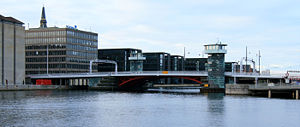
Kaj Gottlob / Uddannelse og virke
Knippelsbro, København (1935).
Knippelsbro, København.
Niels August Theodor Kaj Gottlob, dansk arkitekt og en af nyklassicismen og funktionalismens betydeligste skikkelser. Som først professor ved Kunstakademiets Arkitektskole 1924-1938 og siden som kongelig bygningsinspektør 1936-1957 satte han et stort aftryk på det offentlige byggeri i mellem- og efterkrigstiden.